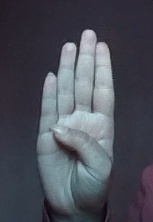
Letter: kaaf